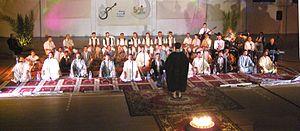
Soirée de clôture de la deuxième session du Festival de la médina, Sayada. العربية: سهرة اختتام الدورة الثانية من مهرجان المدينة صيادة
Sayada est une ville côtière de l’est de la Tunisie située à une quinzaine de kilomètres au sud de Monastir.